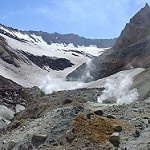
Label: glacier